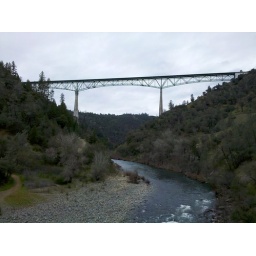
Pictures of the Foresthill Bridge from the old Foresthill Road bridge. The bridge deck is about 700 feet above the river level.